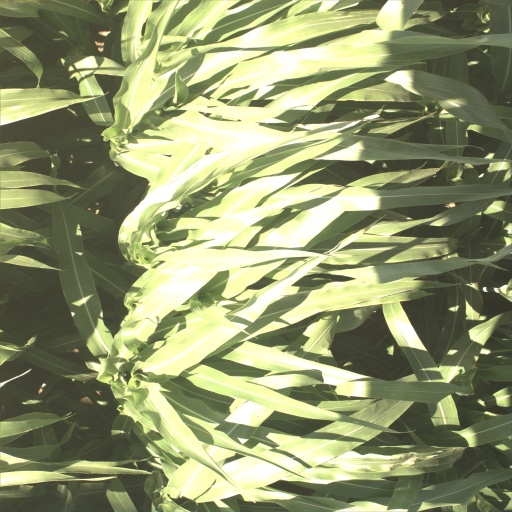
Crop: sorghum